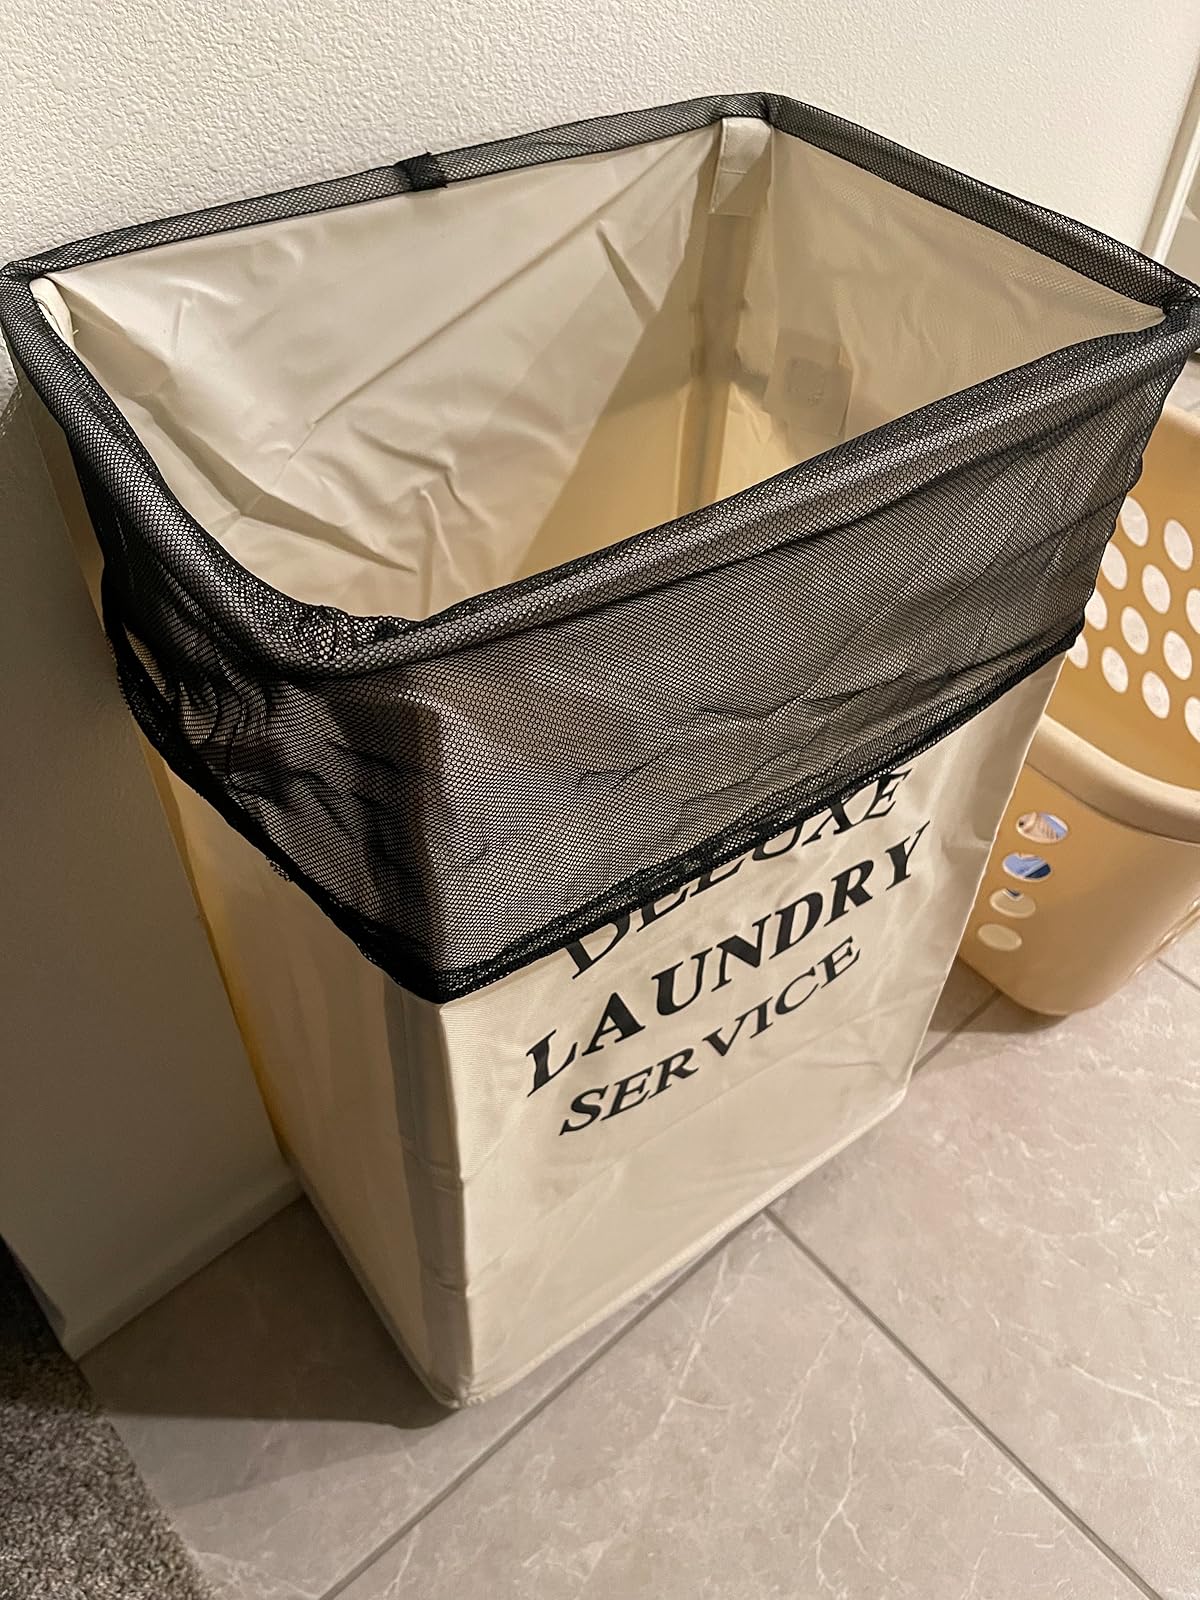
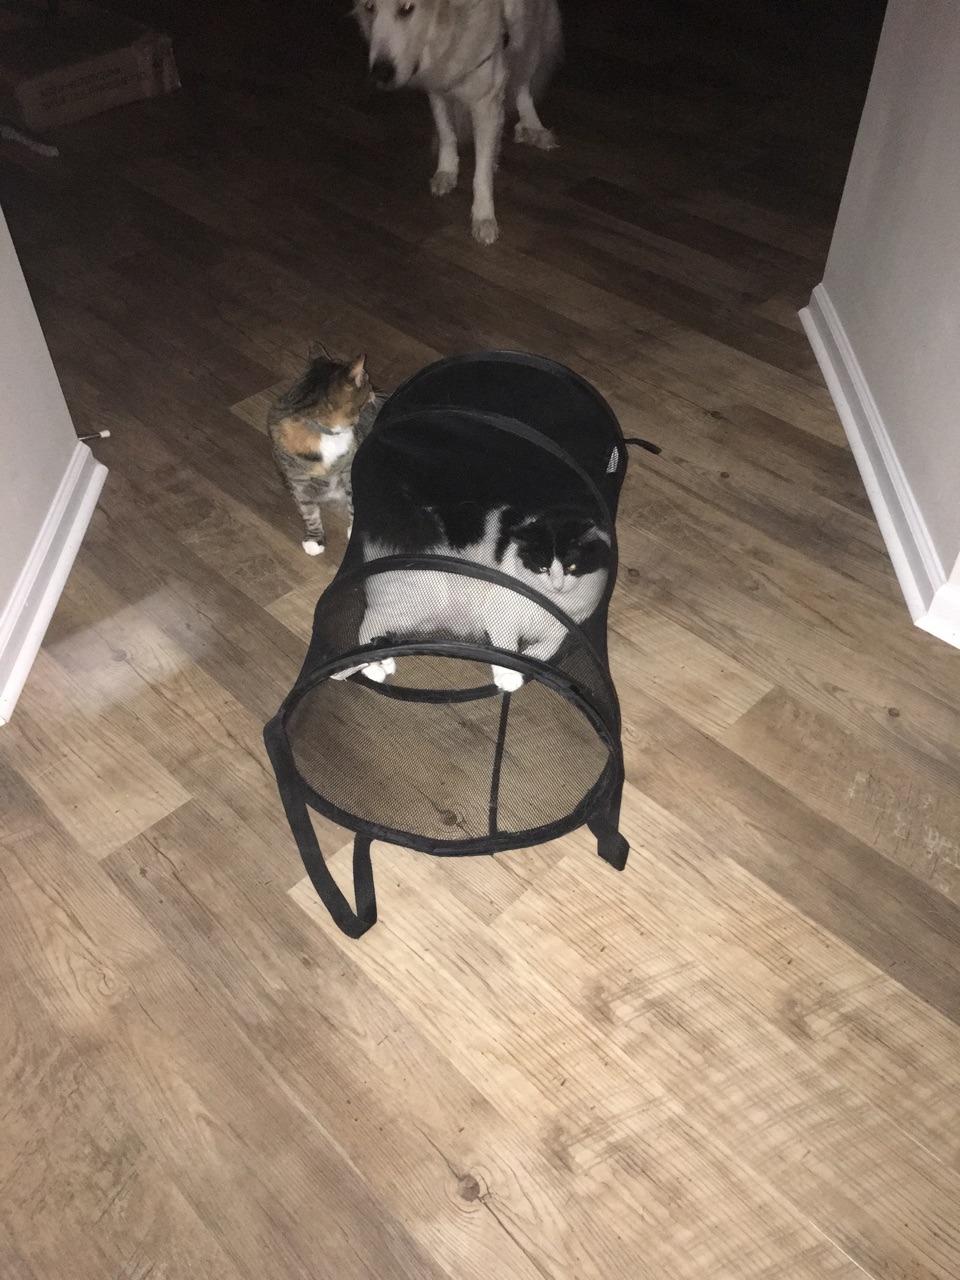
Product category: items_hamper
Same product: no